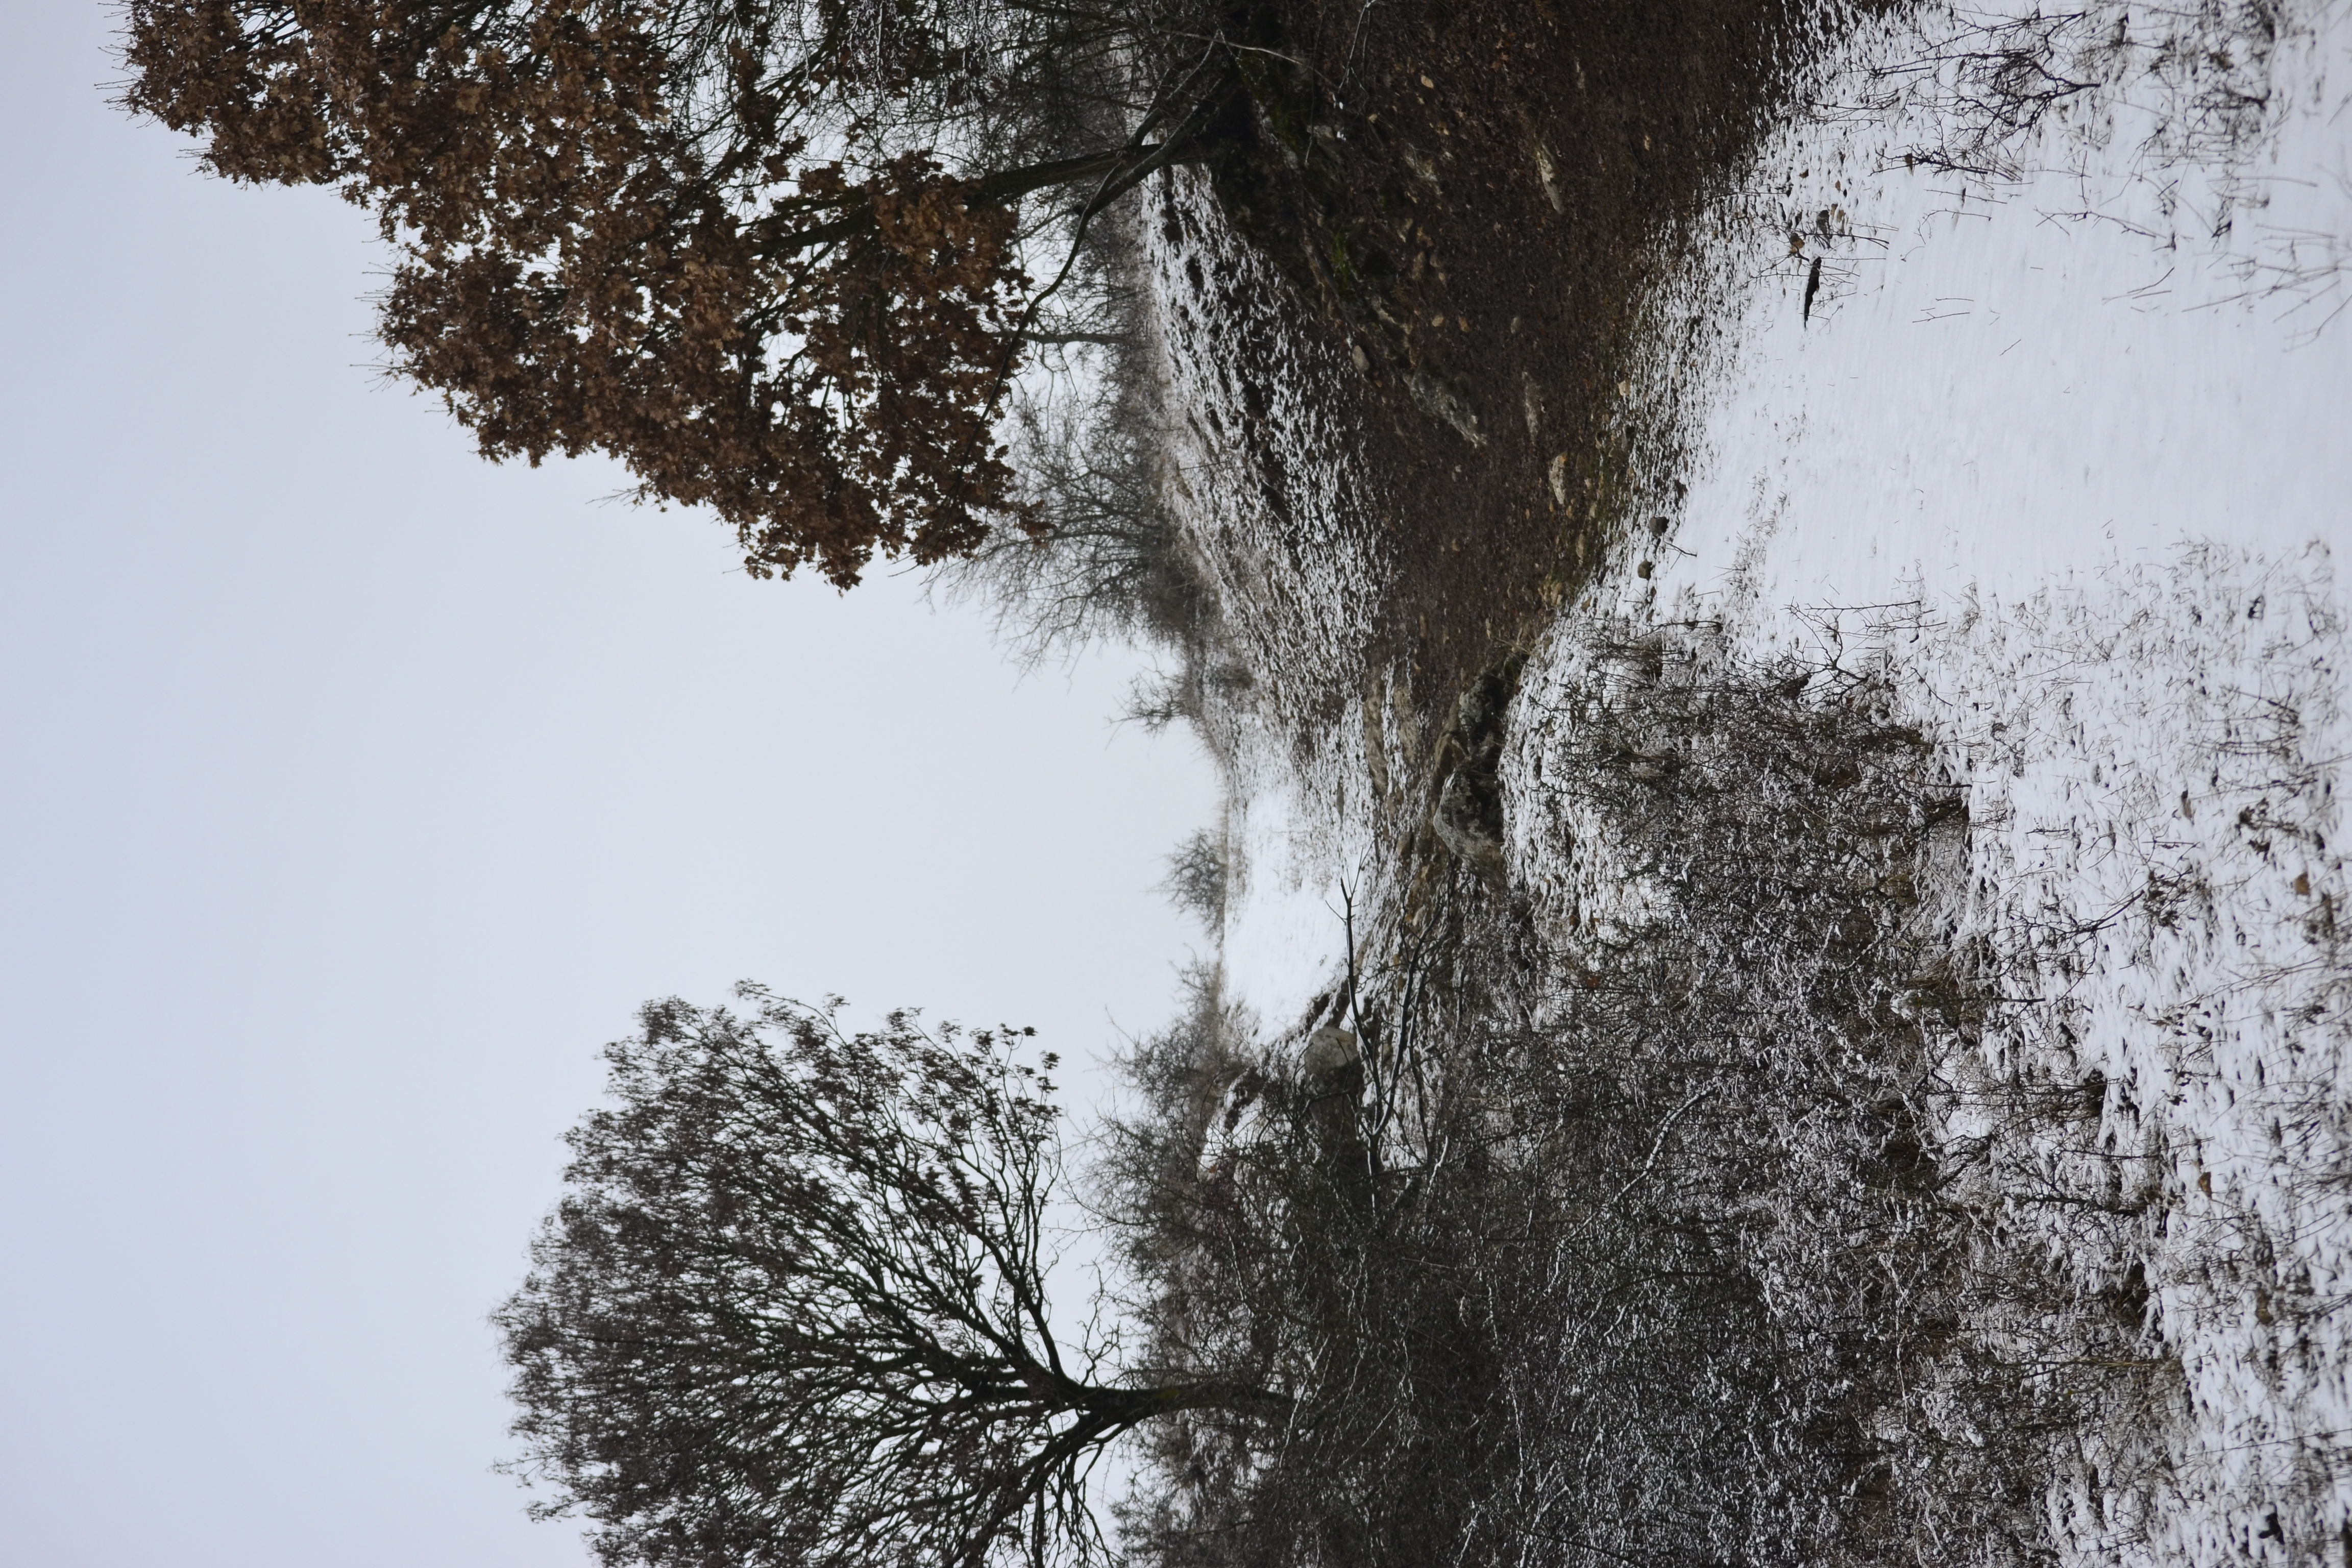
snow, winter, first snow, outdoors, hiking, trees, landscape, hills, frozen, cold, tree, nature, wilderness, trail stream, weather, season, habitat, melting, ecosystem, natural environment, geographical feature, atmospheric phenomenon, white, black, branch, black and white, water, monochrome photography, sky, woody plant, monochrome, leaf, plant, trunk, photography, twig, wood, forest, style